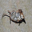
Label: shrew